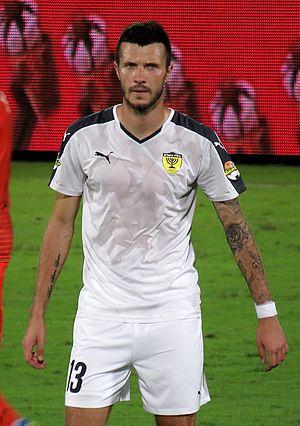
Nikita Rukavytsya est un footballeur international australien qui évolue au poste d'attaquant dans le club israélien du Maccabi Haïfa.